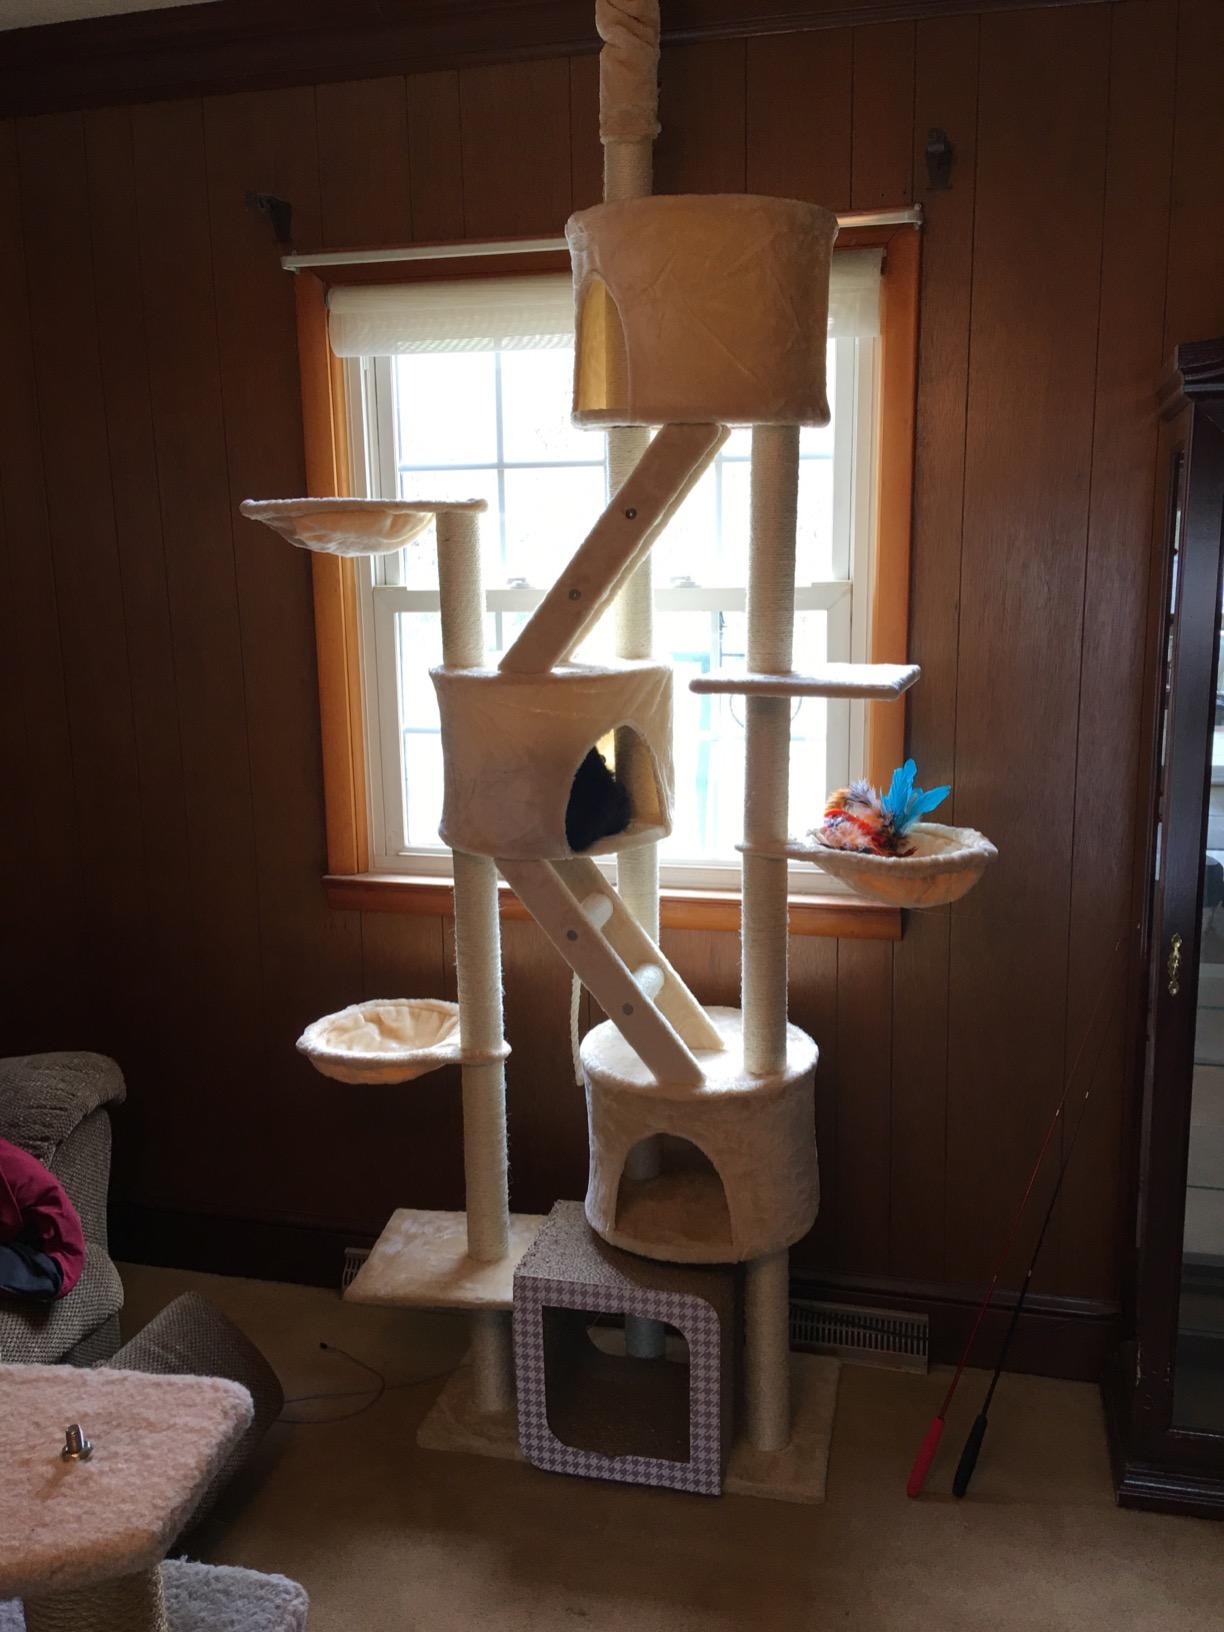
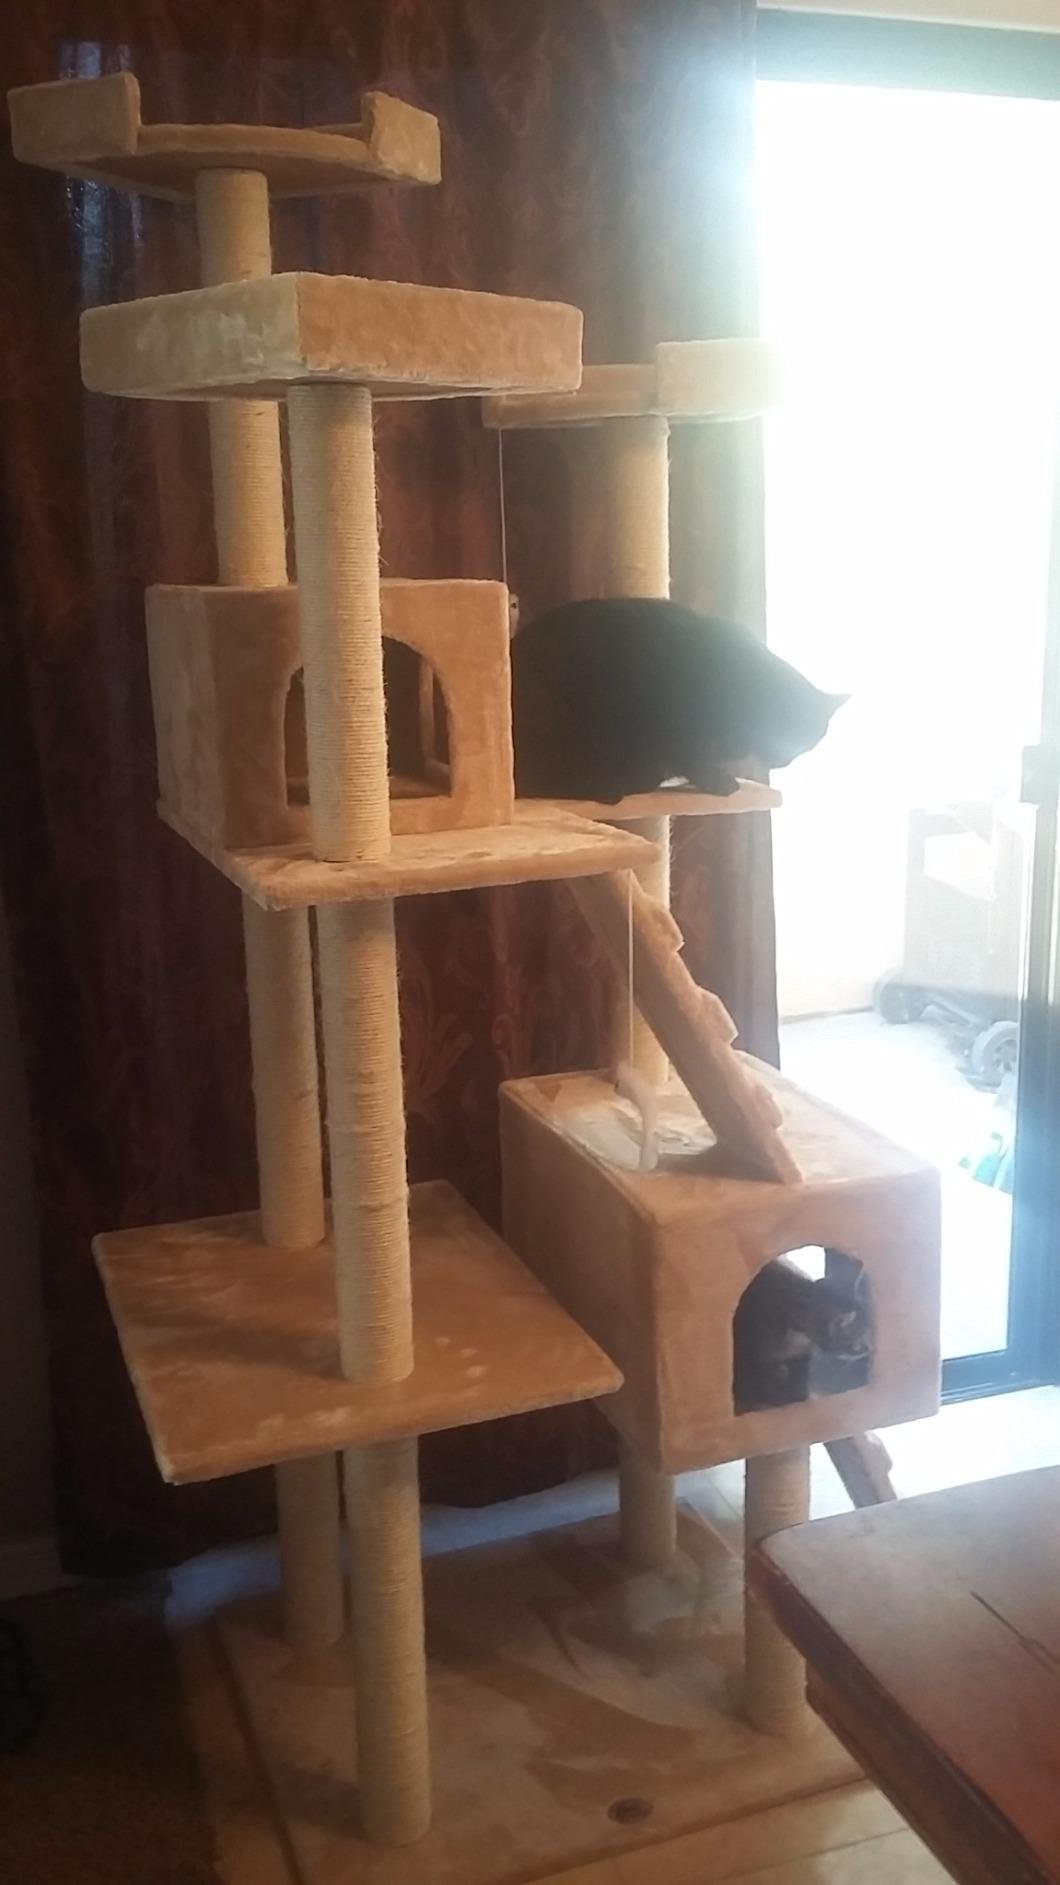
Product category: items_cat tree
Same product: no